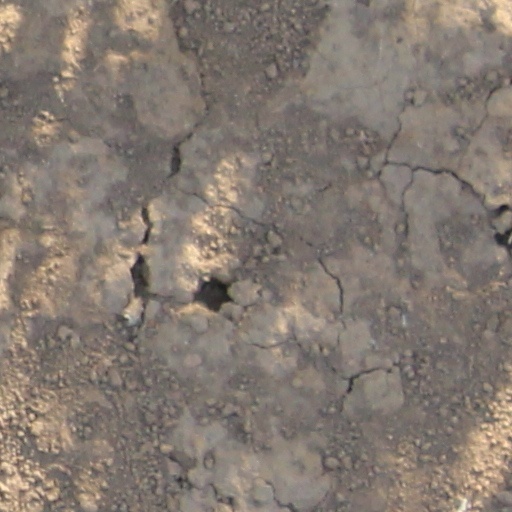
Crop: wheat